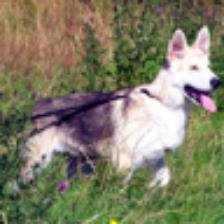
Label: NonHuman